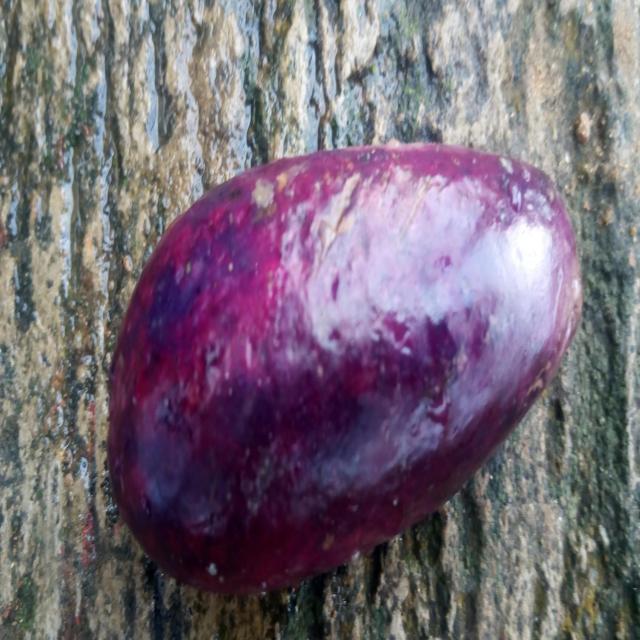
Plum grade: unaffected